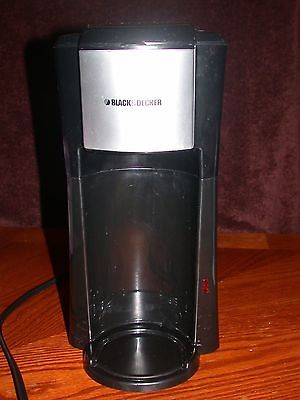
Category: coffee maker